Nina Stemme

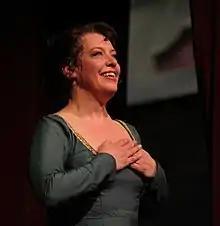
Nina Stemme, "Tosca", Wiener Staatsoper, 2012

Nina Maria Stemme (born Thöldte, 11 May 1963) is a Swedish dramatic soprano opera singer.